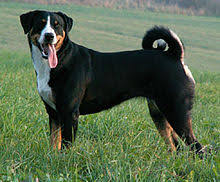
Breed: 234-n000091-Appenzeller